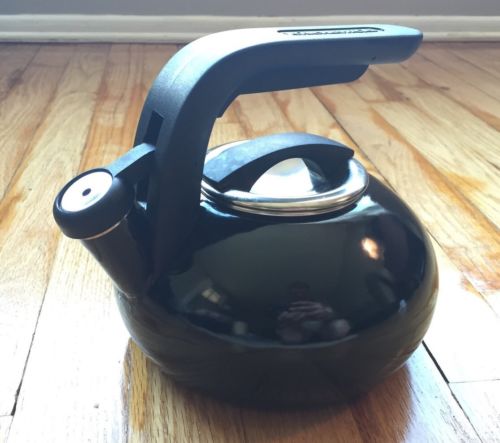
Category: kettle